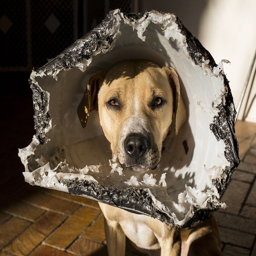
was given a cone , made modern art .